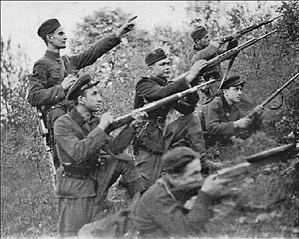
Roman Iosypovytch Choukhevytch, dit Taras ou Tchouprine, né le 17 juillet 1907 à Krakovets près de Yavoriv en royaume de Galicie et de Lodomérie et mort le 5 mars 1950 à Bilohorcha, faubourg de Lviv, est une figure majeure du nationalisme ukrainien.